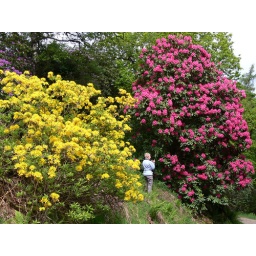
These are close to Errwood Hall within easy walking distance from the car park.